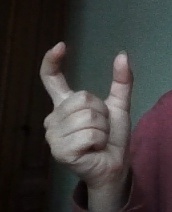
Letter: nun